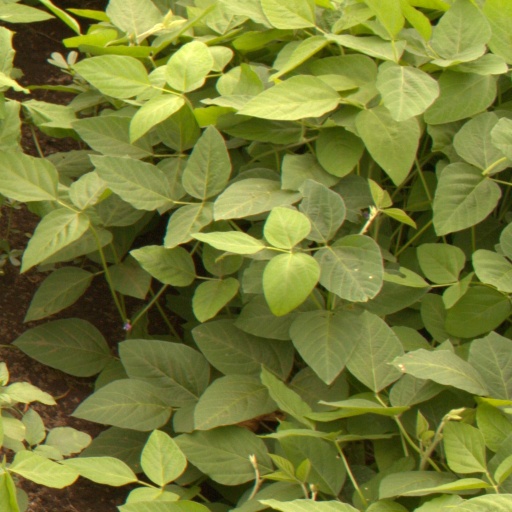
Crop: soybean